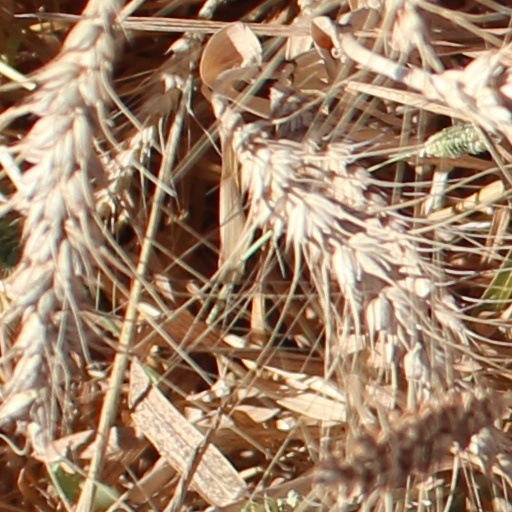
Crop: wheat